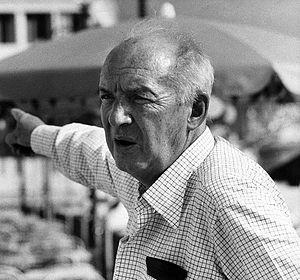
Lolita est un roman, écrit en anglais américain, de l'écrivain russe naturalisé américain Vladimir Nabokov, publié en septembre 1955 à Paris.